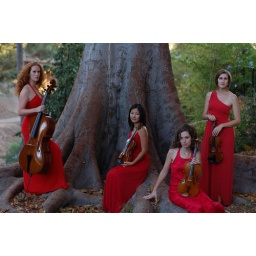
Cecilia String Quartet with instruments, all in red dresses, by tree